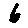
Label: 6